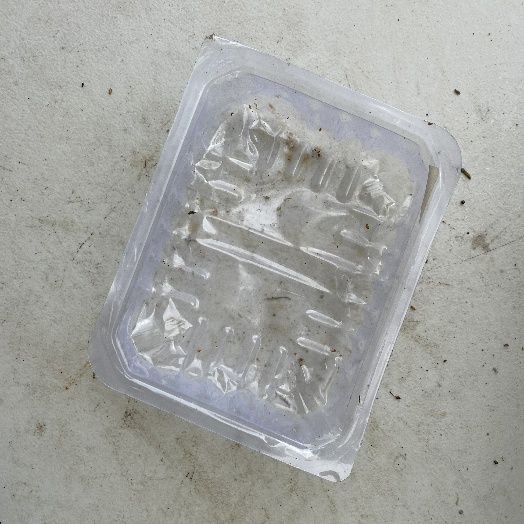
Label: Plastic